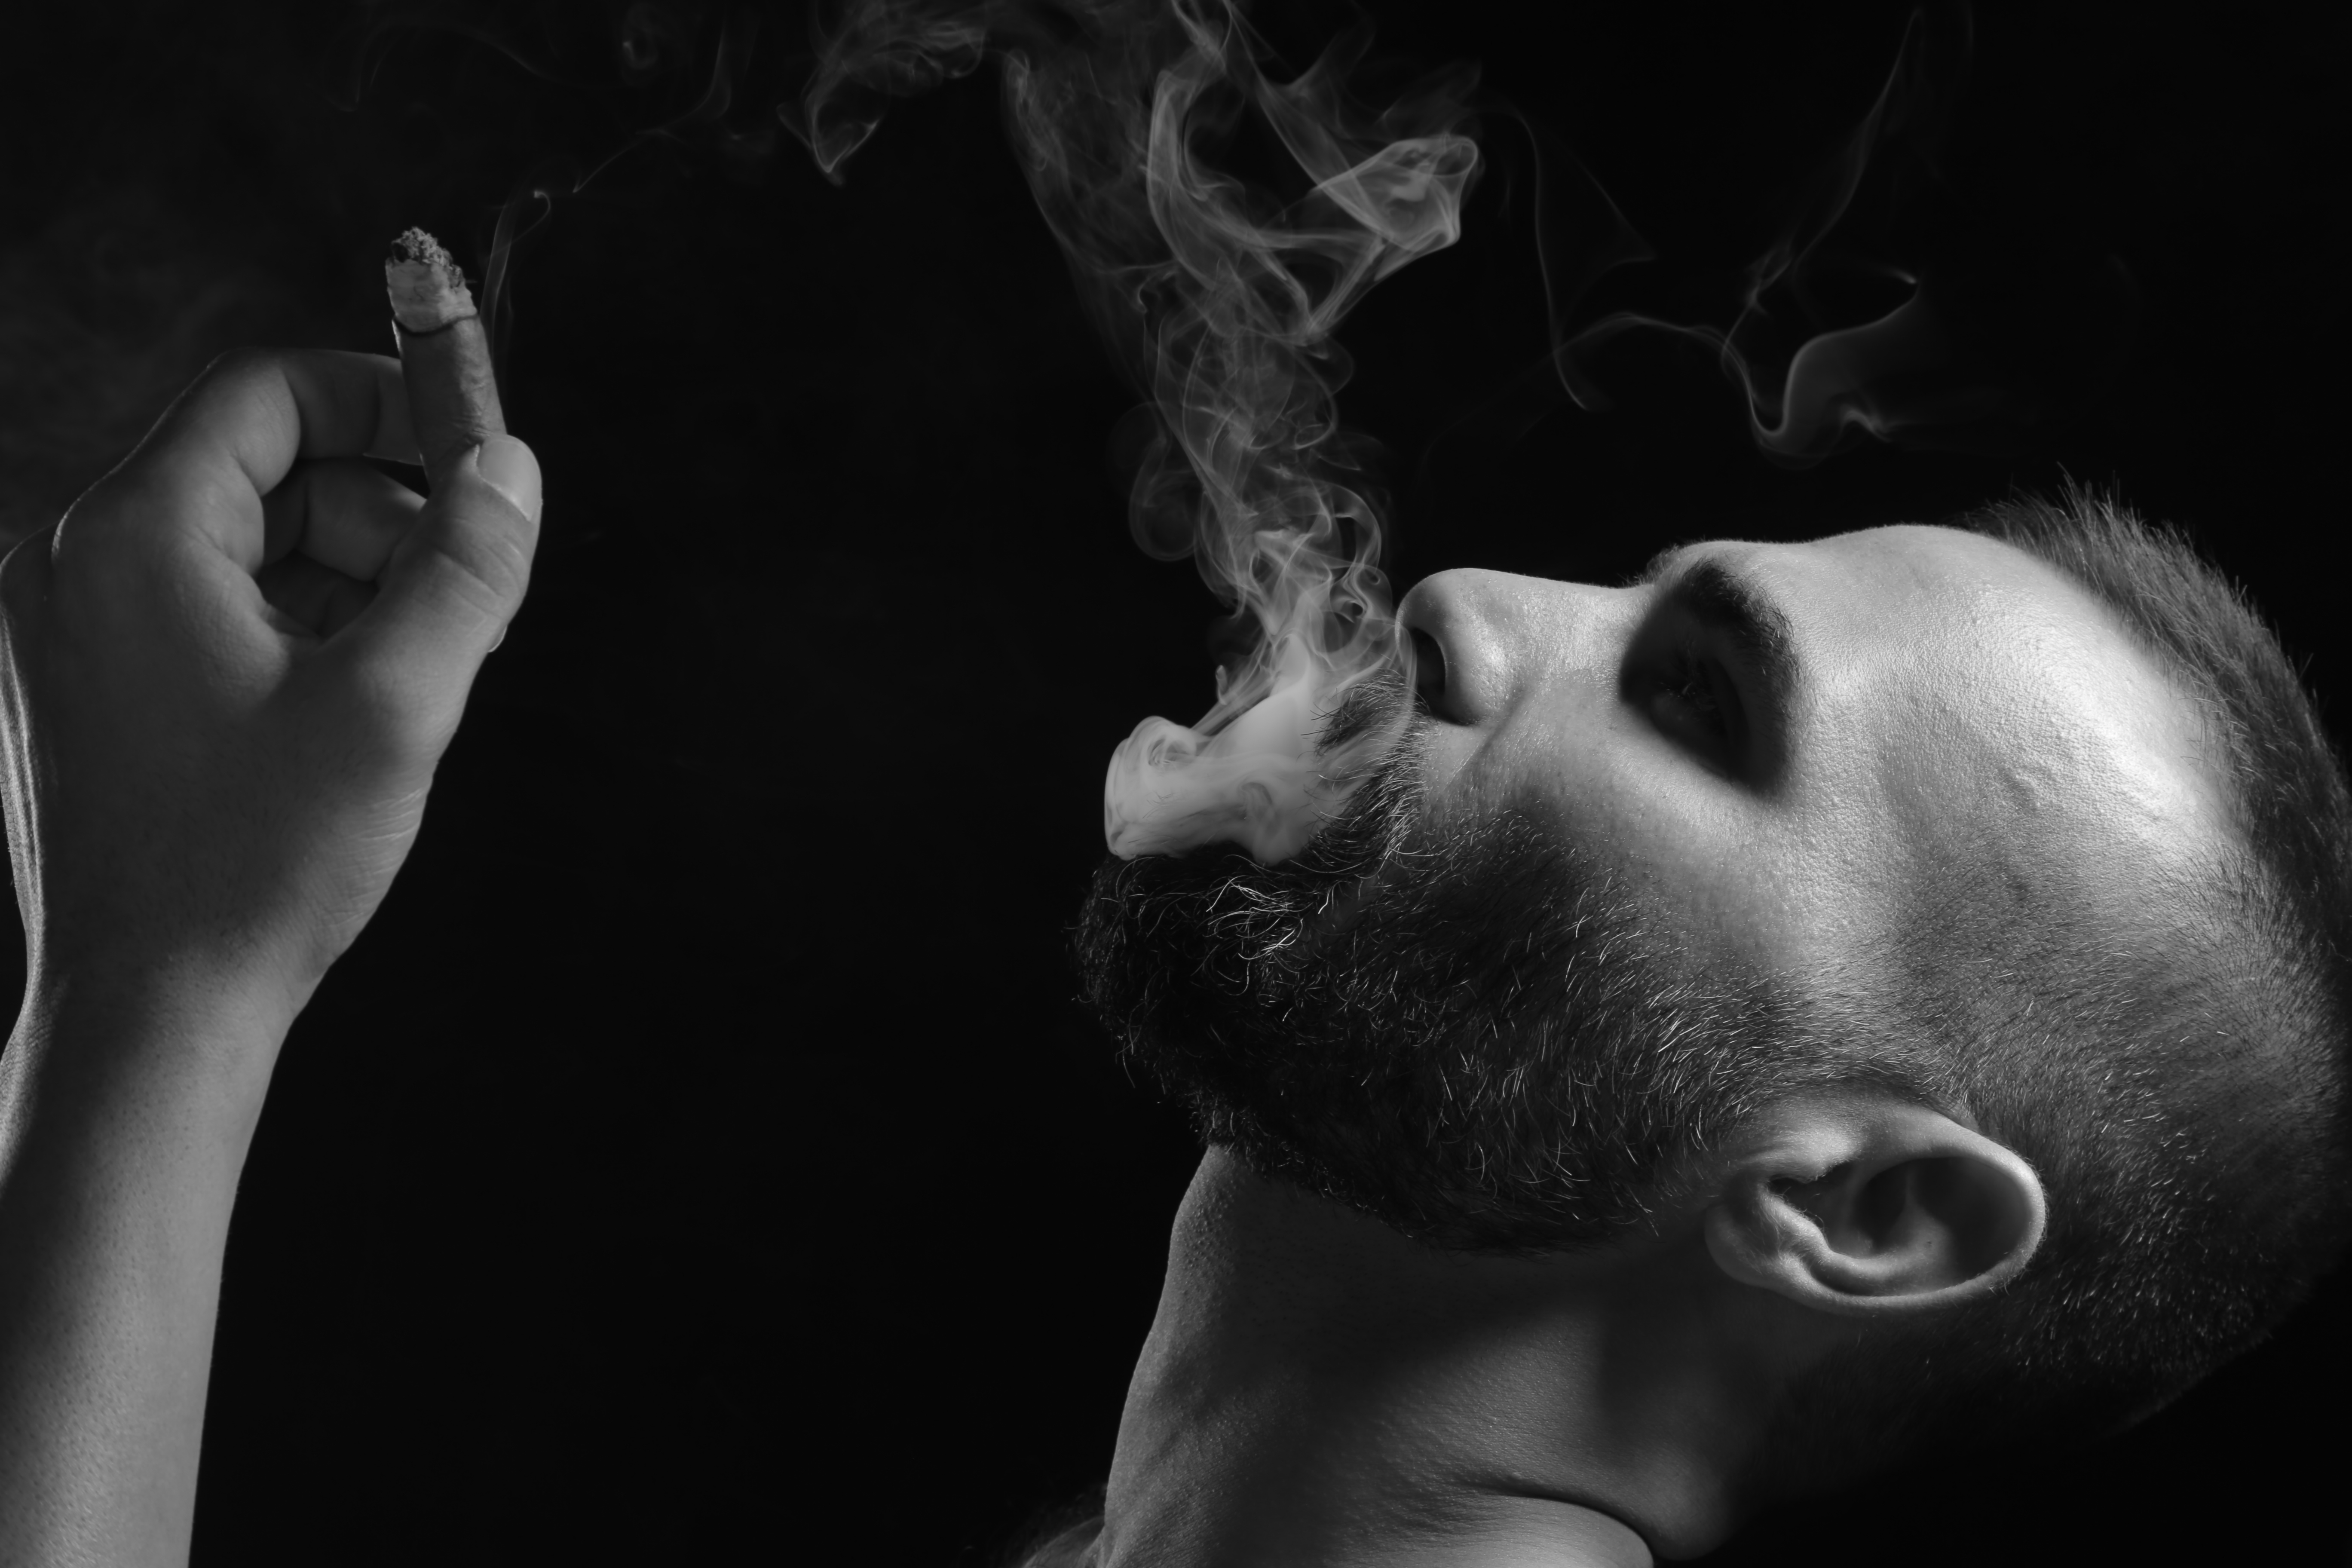
art, lip, skin, smoking, style, facial hair, jaw, tobacco products, beard, neck, smoke, monochrome photography, Barechested, muscle, eyelash, photography, monochrome, black and white, nail, cigarette, tobacco, flesh, moustache, throat, stock photography, gesture